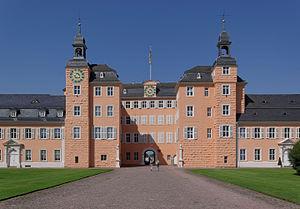
Le château de Schwetzingen est un ancien palais princier à Schwetzingen en Allemagne situé dans le Land de Bade-Wurtemberg, à proximité des villes de Heidelberg et Mannheim.